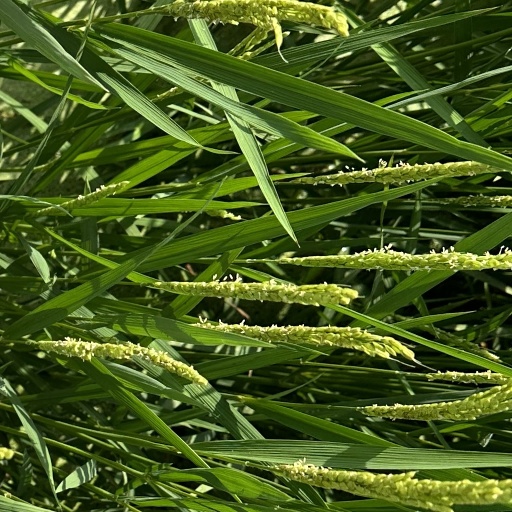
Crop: rice